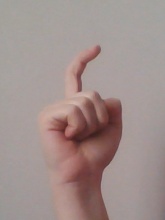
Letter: ra